East Coast–West Coast hip-hop rivalry

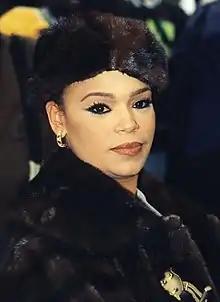
Faith Evans in 1998

In 1993, fledgling A&R executive and record producer Sean "Puff Daddy" Combs founded the New York–centered hip-hop label, Bad Boy Records. The next year, the label's debut releases by Brooklyn-based rapper the Notorious B.I.G. (also known as Biggie Smalls) and Long Island–based rapper Craig Mack became immediate critical and commercial successes.